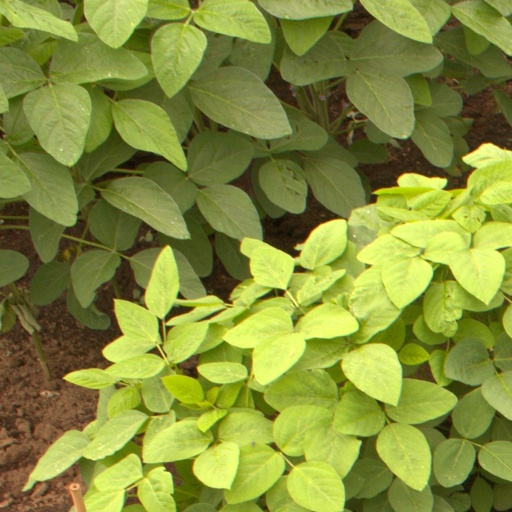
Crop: soybean